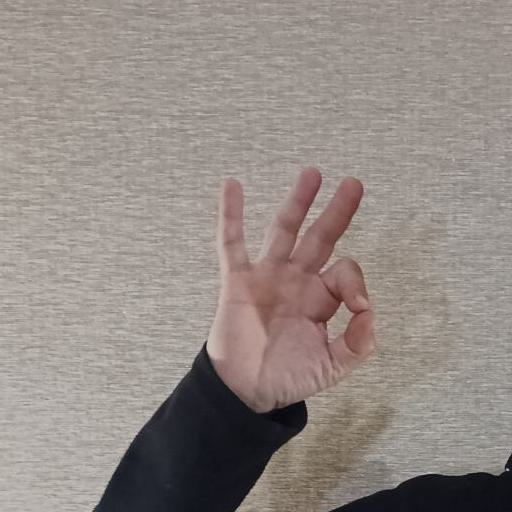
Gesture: ok